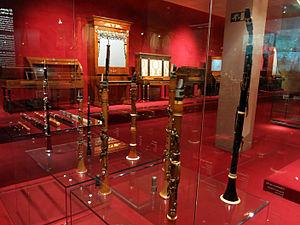
Cet article recense les instruments à vent de la famille des bois, habituellement utilisés en musique classique. Les bois utilisés dans d'autres styles de musique sont répertoriés dans cette page : Instrument à vent, bois.